Weingut Brüder Dr. Becker

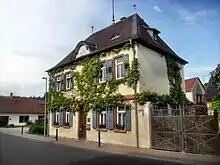
The estate of Weingut Brüder Dr. Becker

Weingut Brüder Dr. Becker is a German wine grower and craft producer based in Ludwigshöhe, in the Rheinhessen wine region, Germany. Weingut Brüder Dr. Becker is a member of the Verband Deutscher Prädikatsweingüter (VDP) since 1971.